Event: Nepal Earthquake
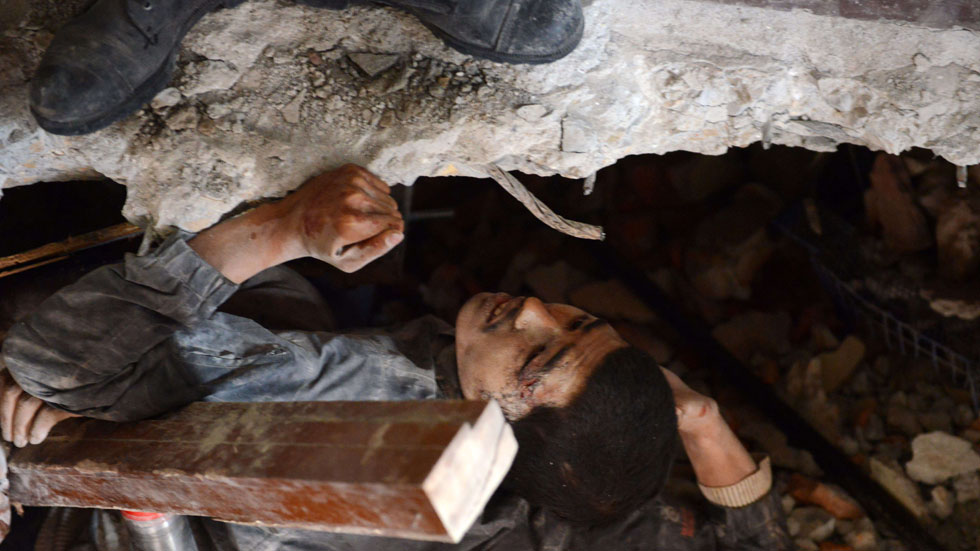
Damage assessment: damage